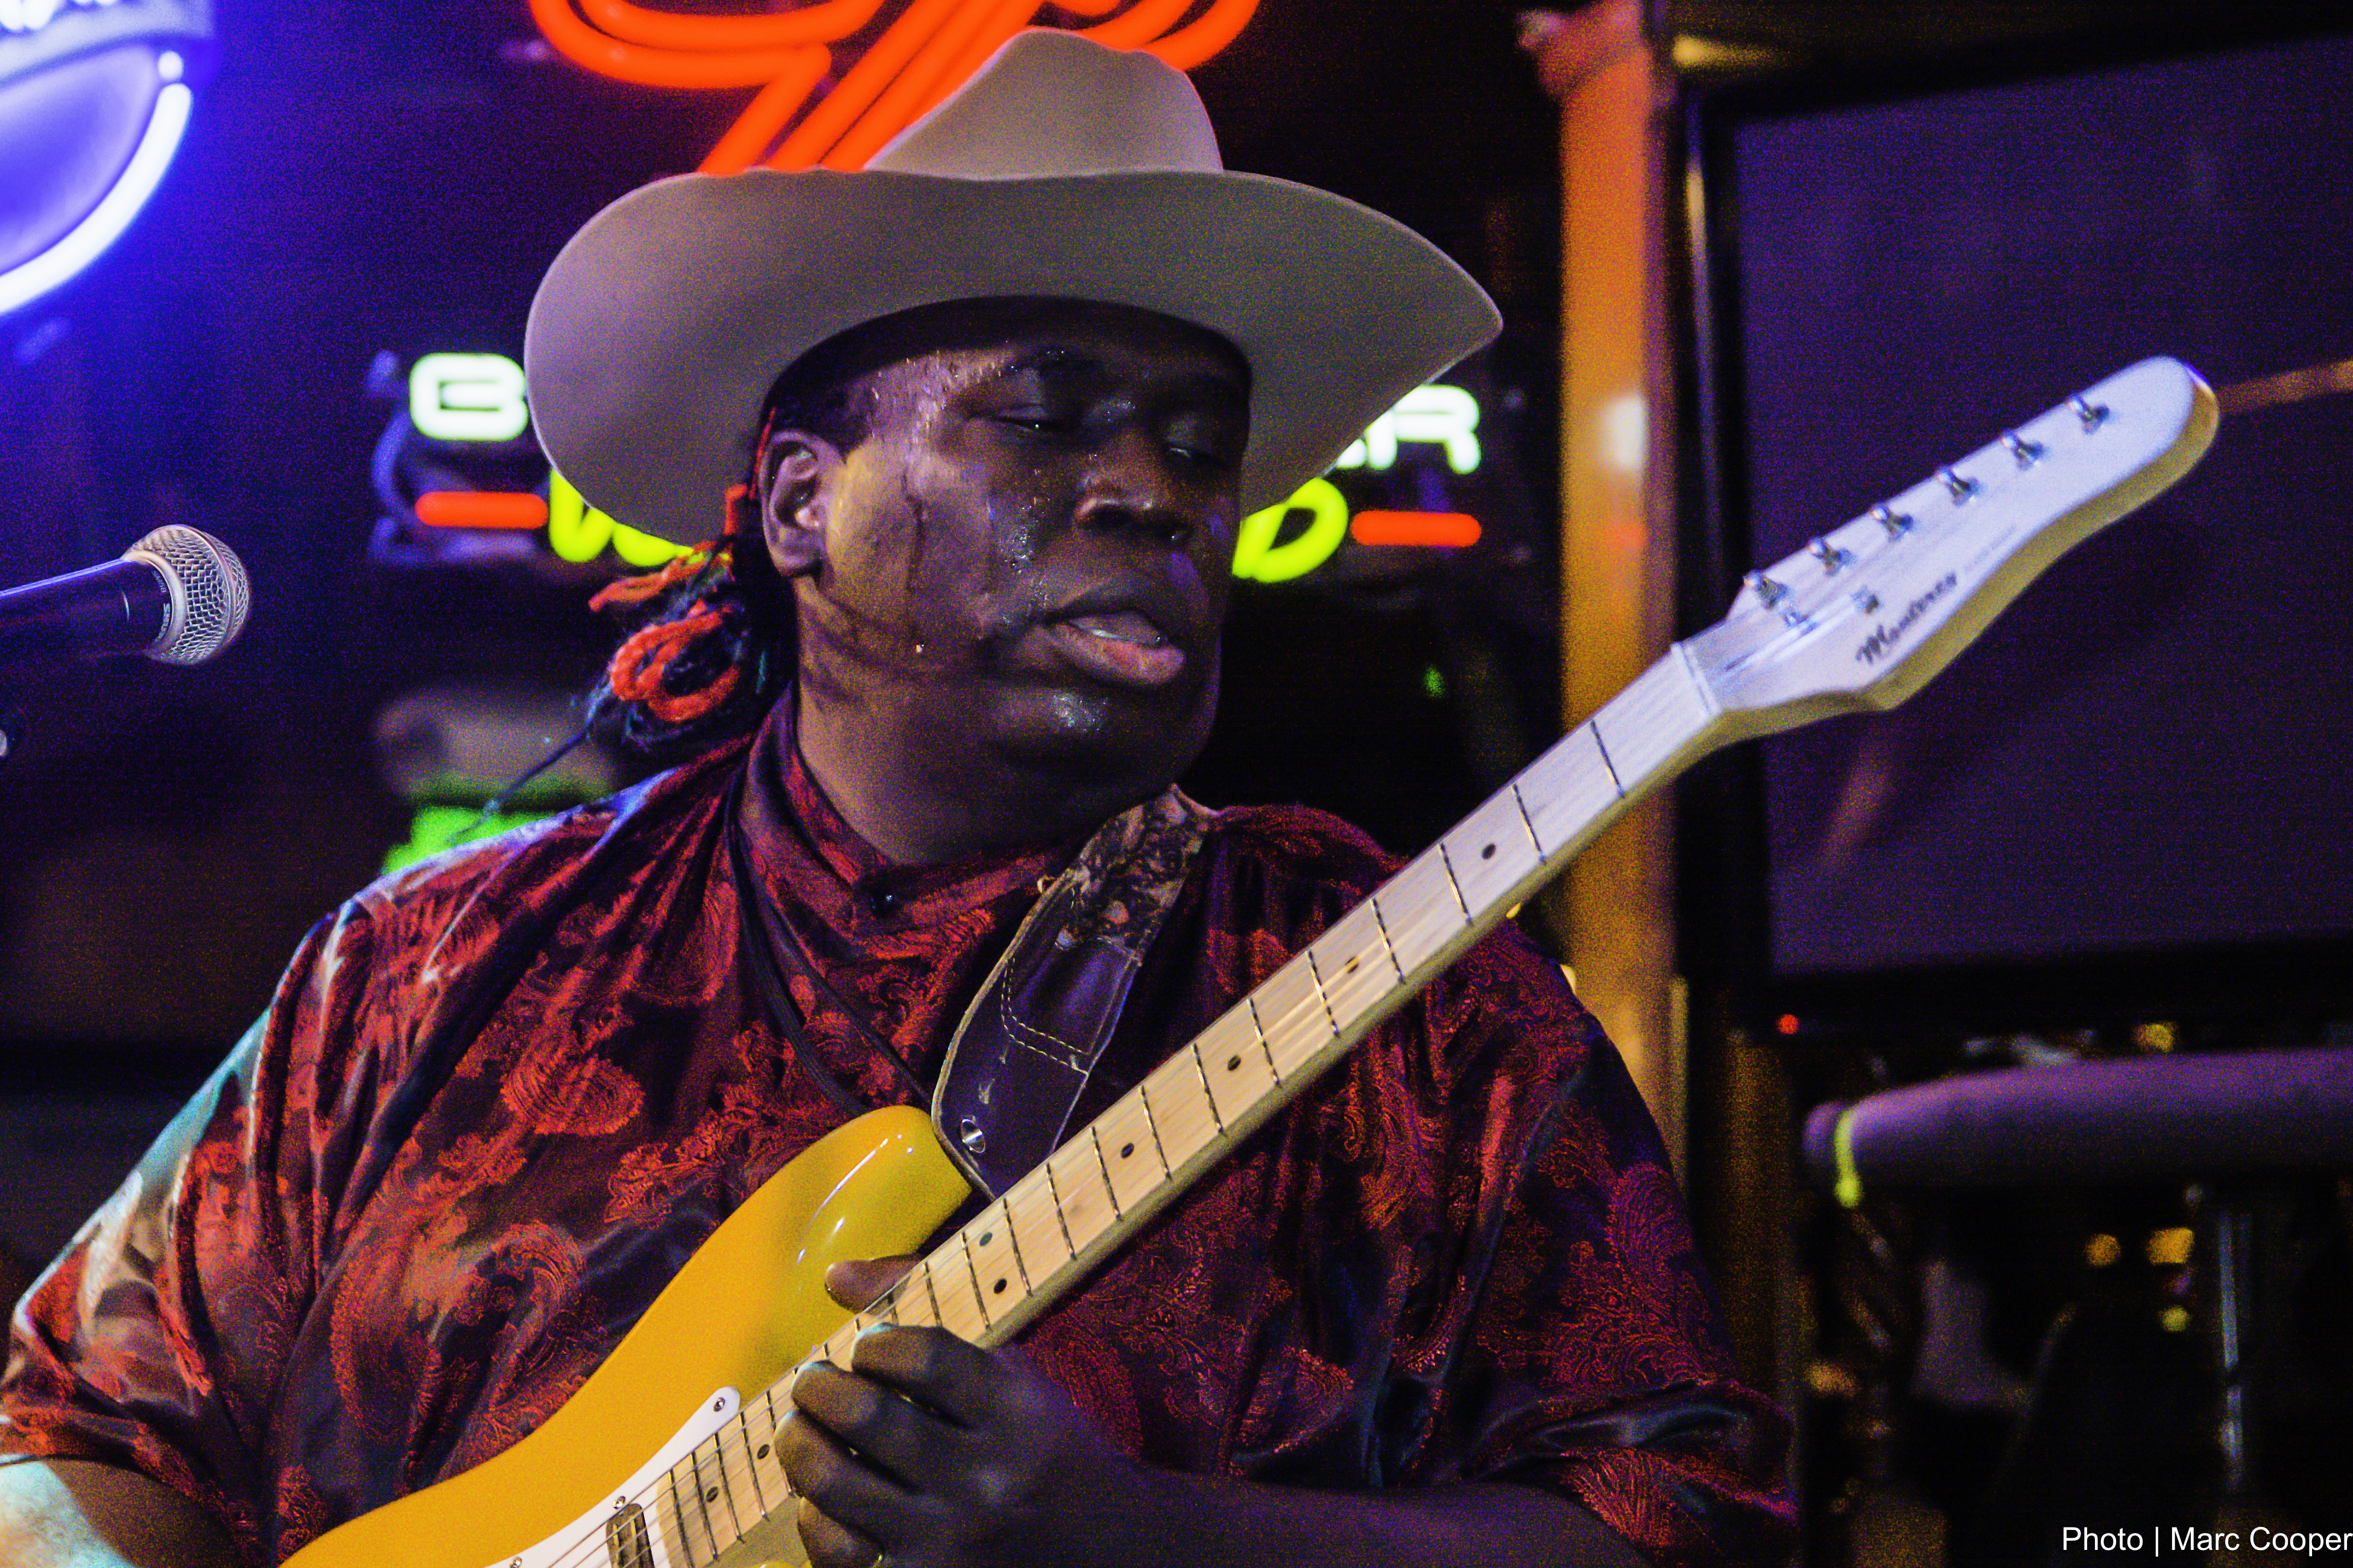
music, concert, musician, blues, performance, bassist, singing, musicians, guitarist, mauisugarmill, eugenehideawaybridges, entertainment, performing arts, singer songwriter, musical theatre